North American F-86 Sabre

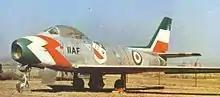
An F-86 Sabre from the Golden Crown aerobatic display team, of the Imperial Iranian Air Force.

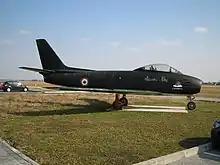
F-86 Sabre of Italian Air Force

Note: The costs are in approximately 1950 United States dollars and have not been adjusted for inflation.